Charlotte von Lieven

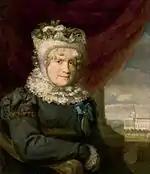
Princess Charlotte von Lieven

Charlotte Margarete Fürstin von Lieven (Née Baroness von Gaugreben; 1748–1828) was a Russian princess of German origin and an Imperial governess.